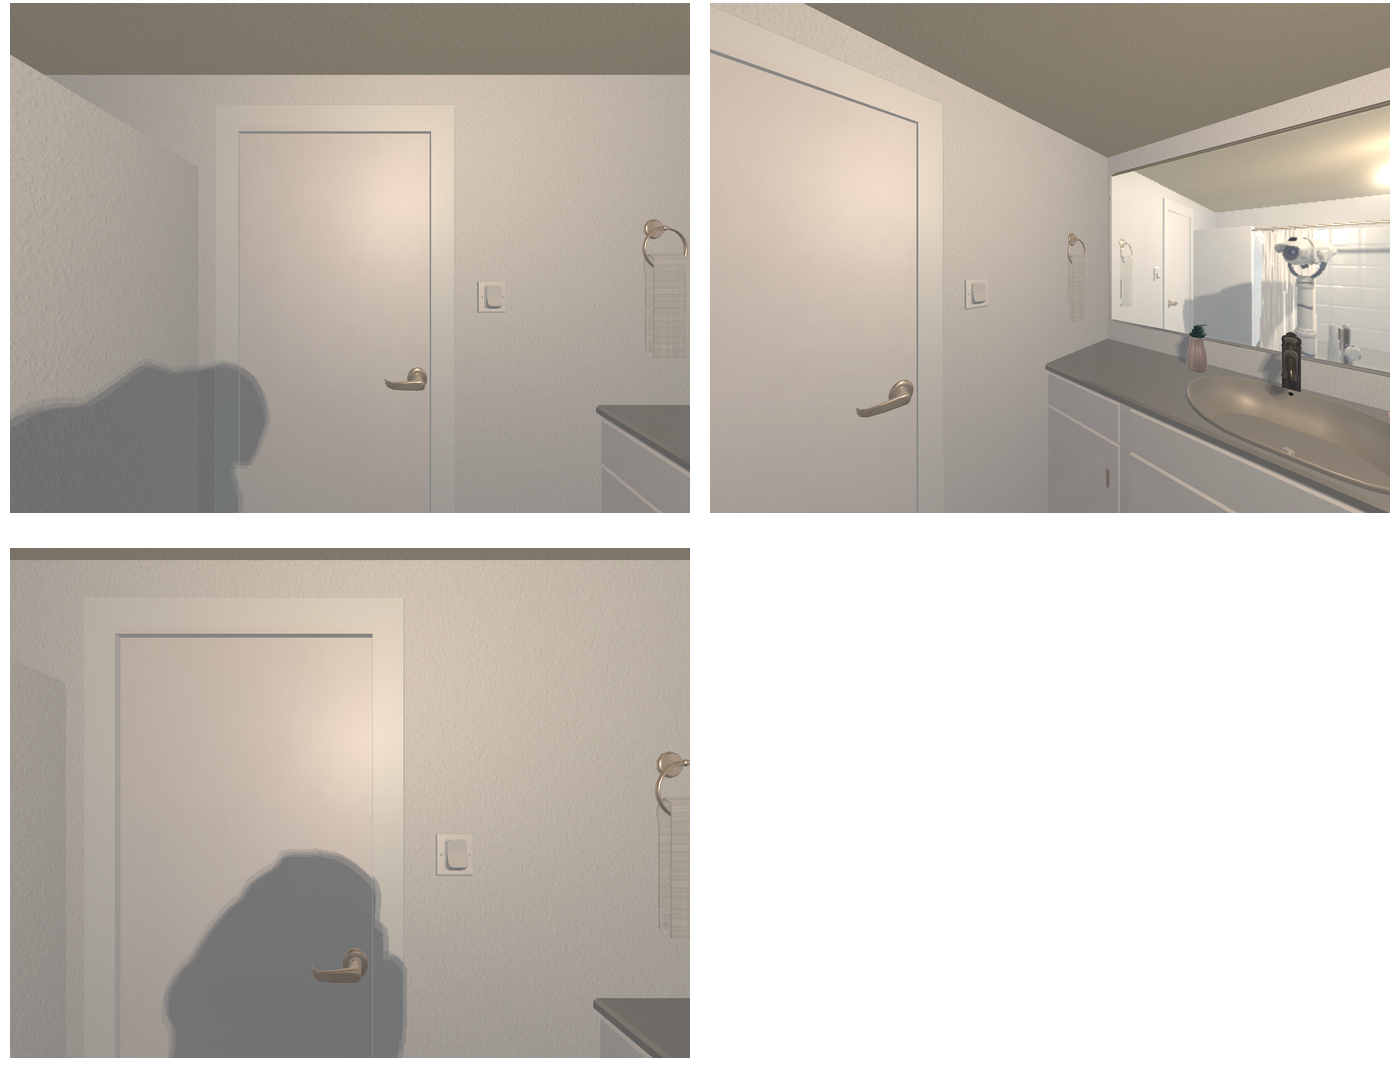Task instruction: Open the door.
Answer: {"task_instruction": "Open the door.", "nodes": ["handle", "door"], "edges": [{"functional_relationship": "openorclose", "object1": "handle", "object2": "door", "spatial_relations": ["in_front_of", "right_of", "lower_than"], "is_touching": true}], "action_type": "pull", "function_type": "open_close_control"}